Public housing in the United Kingdom

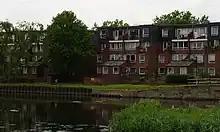
1970s council housing in Haringey, north London

One of the most ambitious post-war council housing developments, the complex of estates at Broadwater Farm (shown above), became a national symbol of perceived failures in the council housing system following the Broadwater Farm riot in 1985. Since then, Broadwater Farm has been the focus of an intense regeneration programme, resulting in a dramatic drop in crime on the estate.